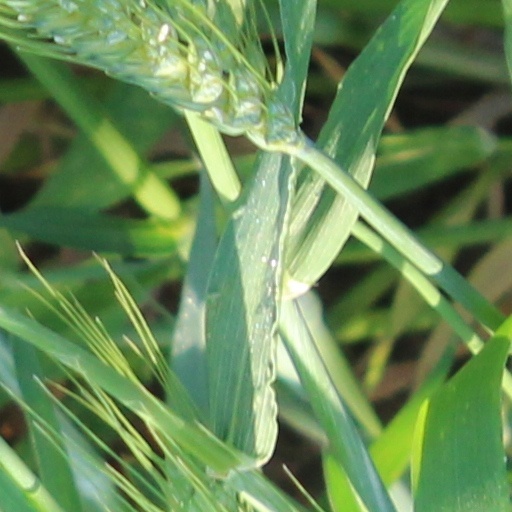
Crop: wheat